Christopher Tolkien

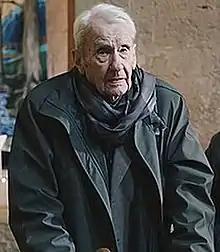
Tolkien in 2019

Christopher John Reuel Tolkien (21 November 1924 – 16 January 2020) was an English and naturalised French academic editor and writer. The son of the author and academic J. R. R. Tolkien, Christopher edited 24 volumes based on his father's posthumously published work, including "The Silmarillion" and the 12-volume series "The History of Middle-Earth", a task that took 45 years. He also drew the original maps for his father's fantasy novel "The Lord of the Rings".